History of Montreal

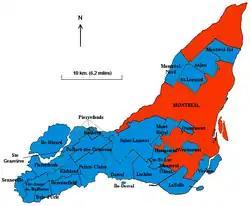
The municipalities of the Island of Montreal prior to the 2002 merger of all municipalities on the island.

Ville-Marie remained a French settlement until 1760, when Pierre de Rigaud, marquis de Vaudreuil-Cavagnial surrendered it to the British army under Jeffery Amherst after a two month campaign. With Great Britain's victory in the Seven Years' War, the Treaty of Paris in 1763 marked its end, with the French being forced to cede Canada and all its dependencies to the other nation.